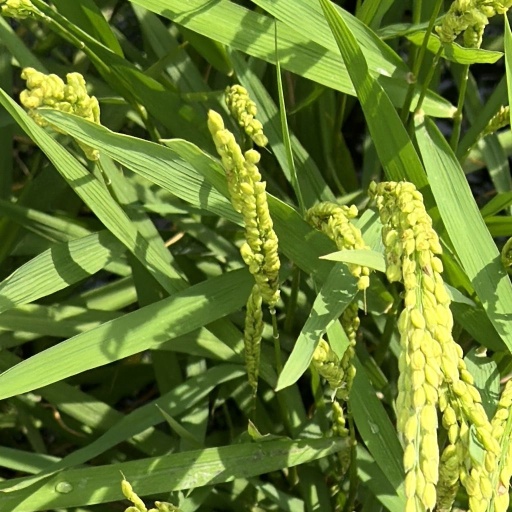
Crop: rice